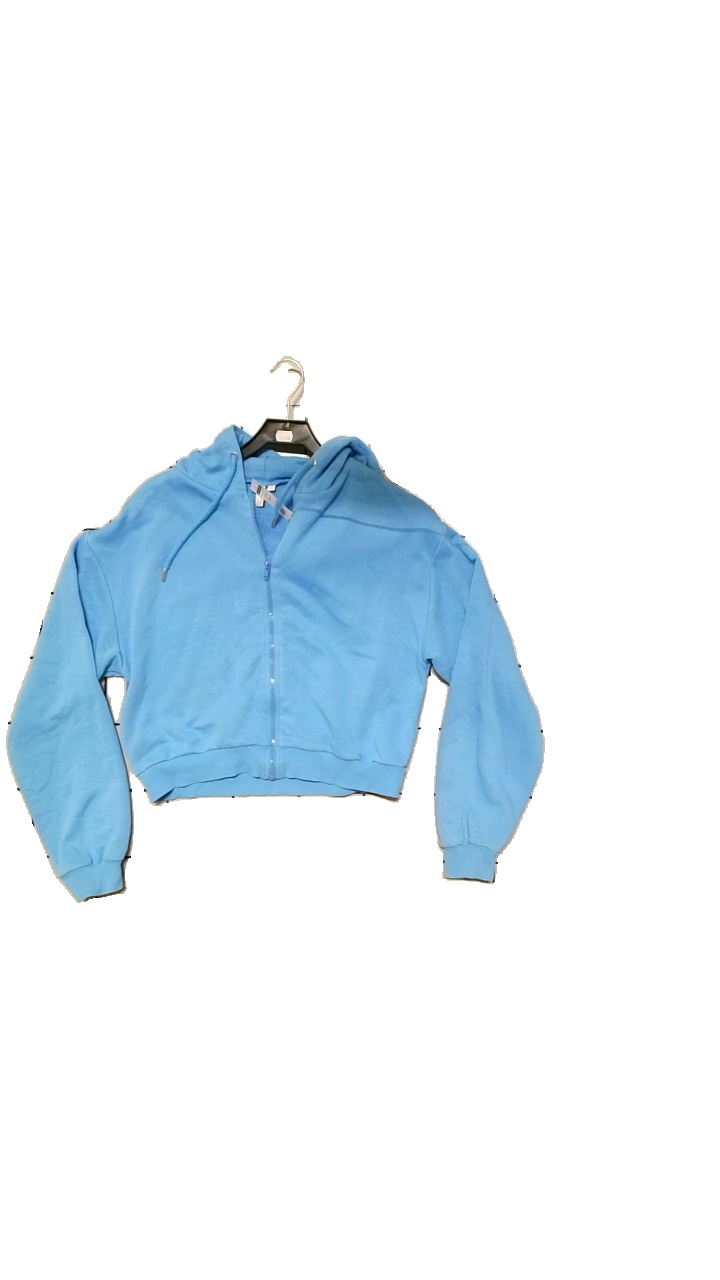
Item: Hoodie (Ladies)
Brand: Nly Trend
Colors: Blue
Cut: Cropped, Oversize
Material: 55% cotton, 35% polyester
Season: All
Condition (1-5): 5
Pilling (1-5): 4
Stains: Minor
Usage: Reuse
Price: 50-100